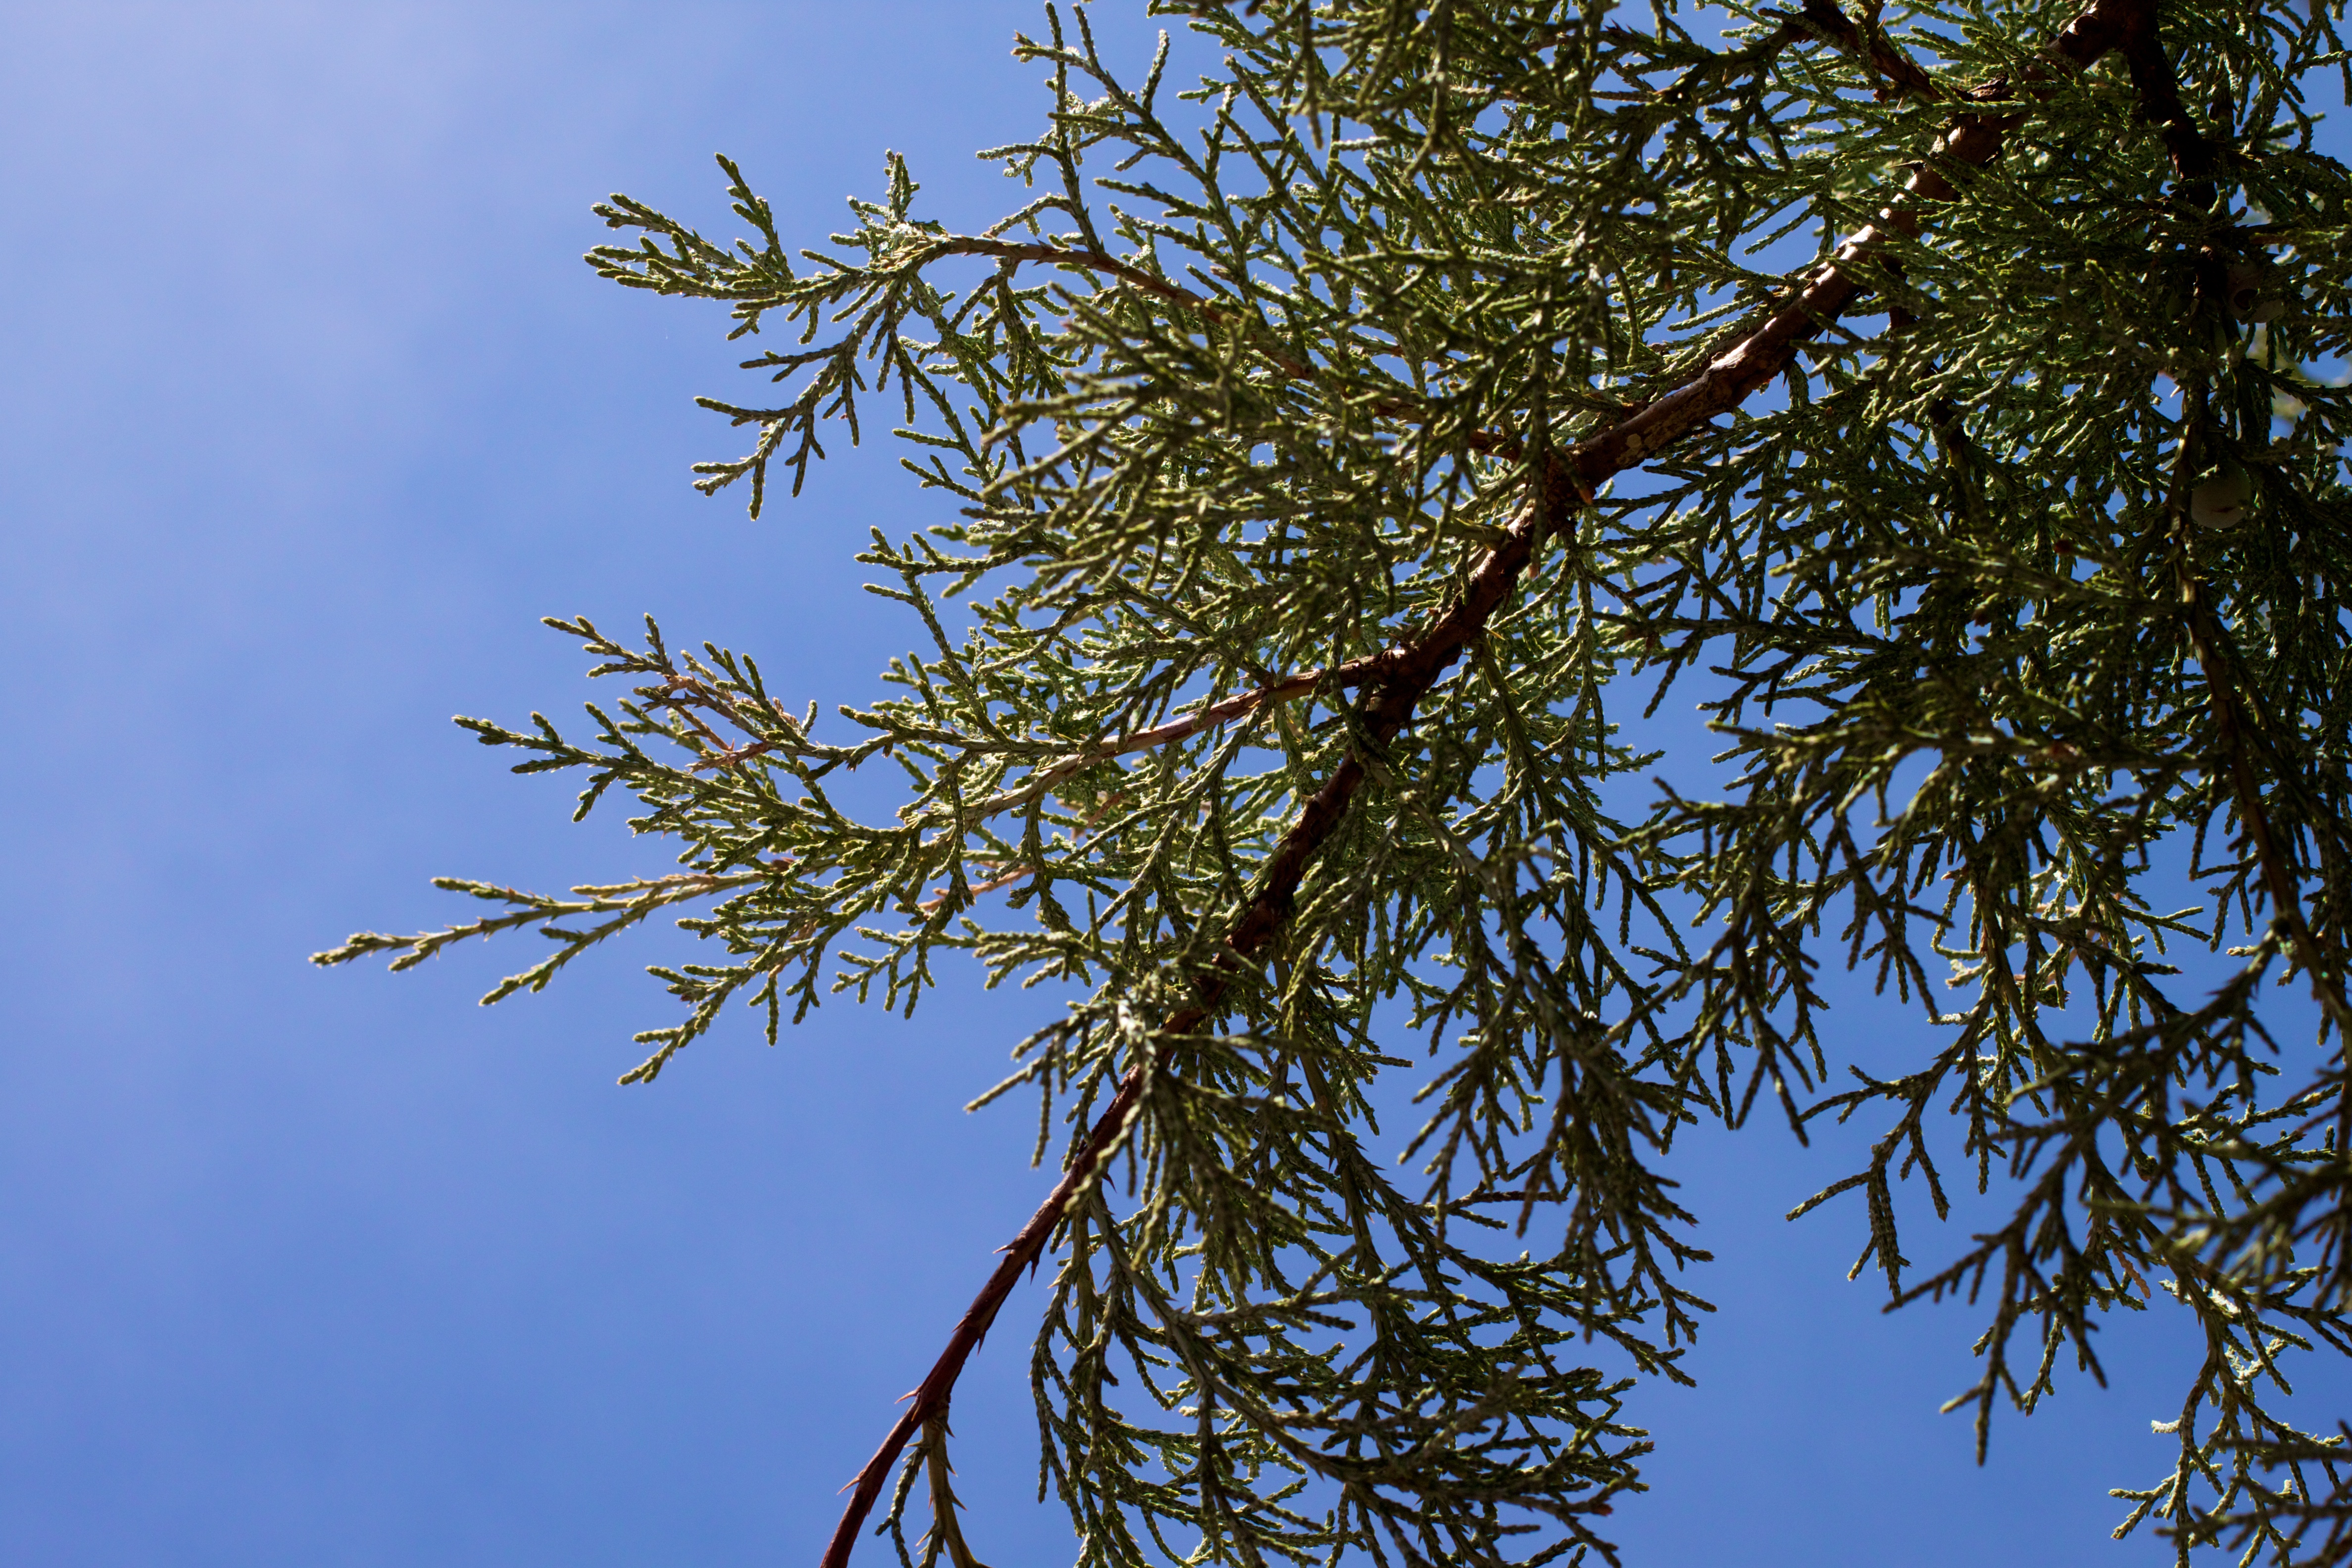
tree, nature, grass, branch, plant, sky, sunlight, leaf, flower, green, botany, flora, ecosystem, plant stem, woody plant